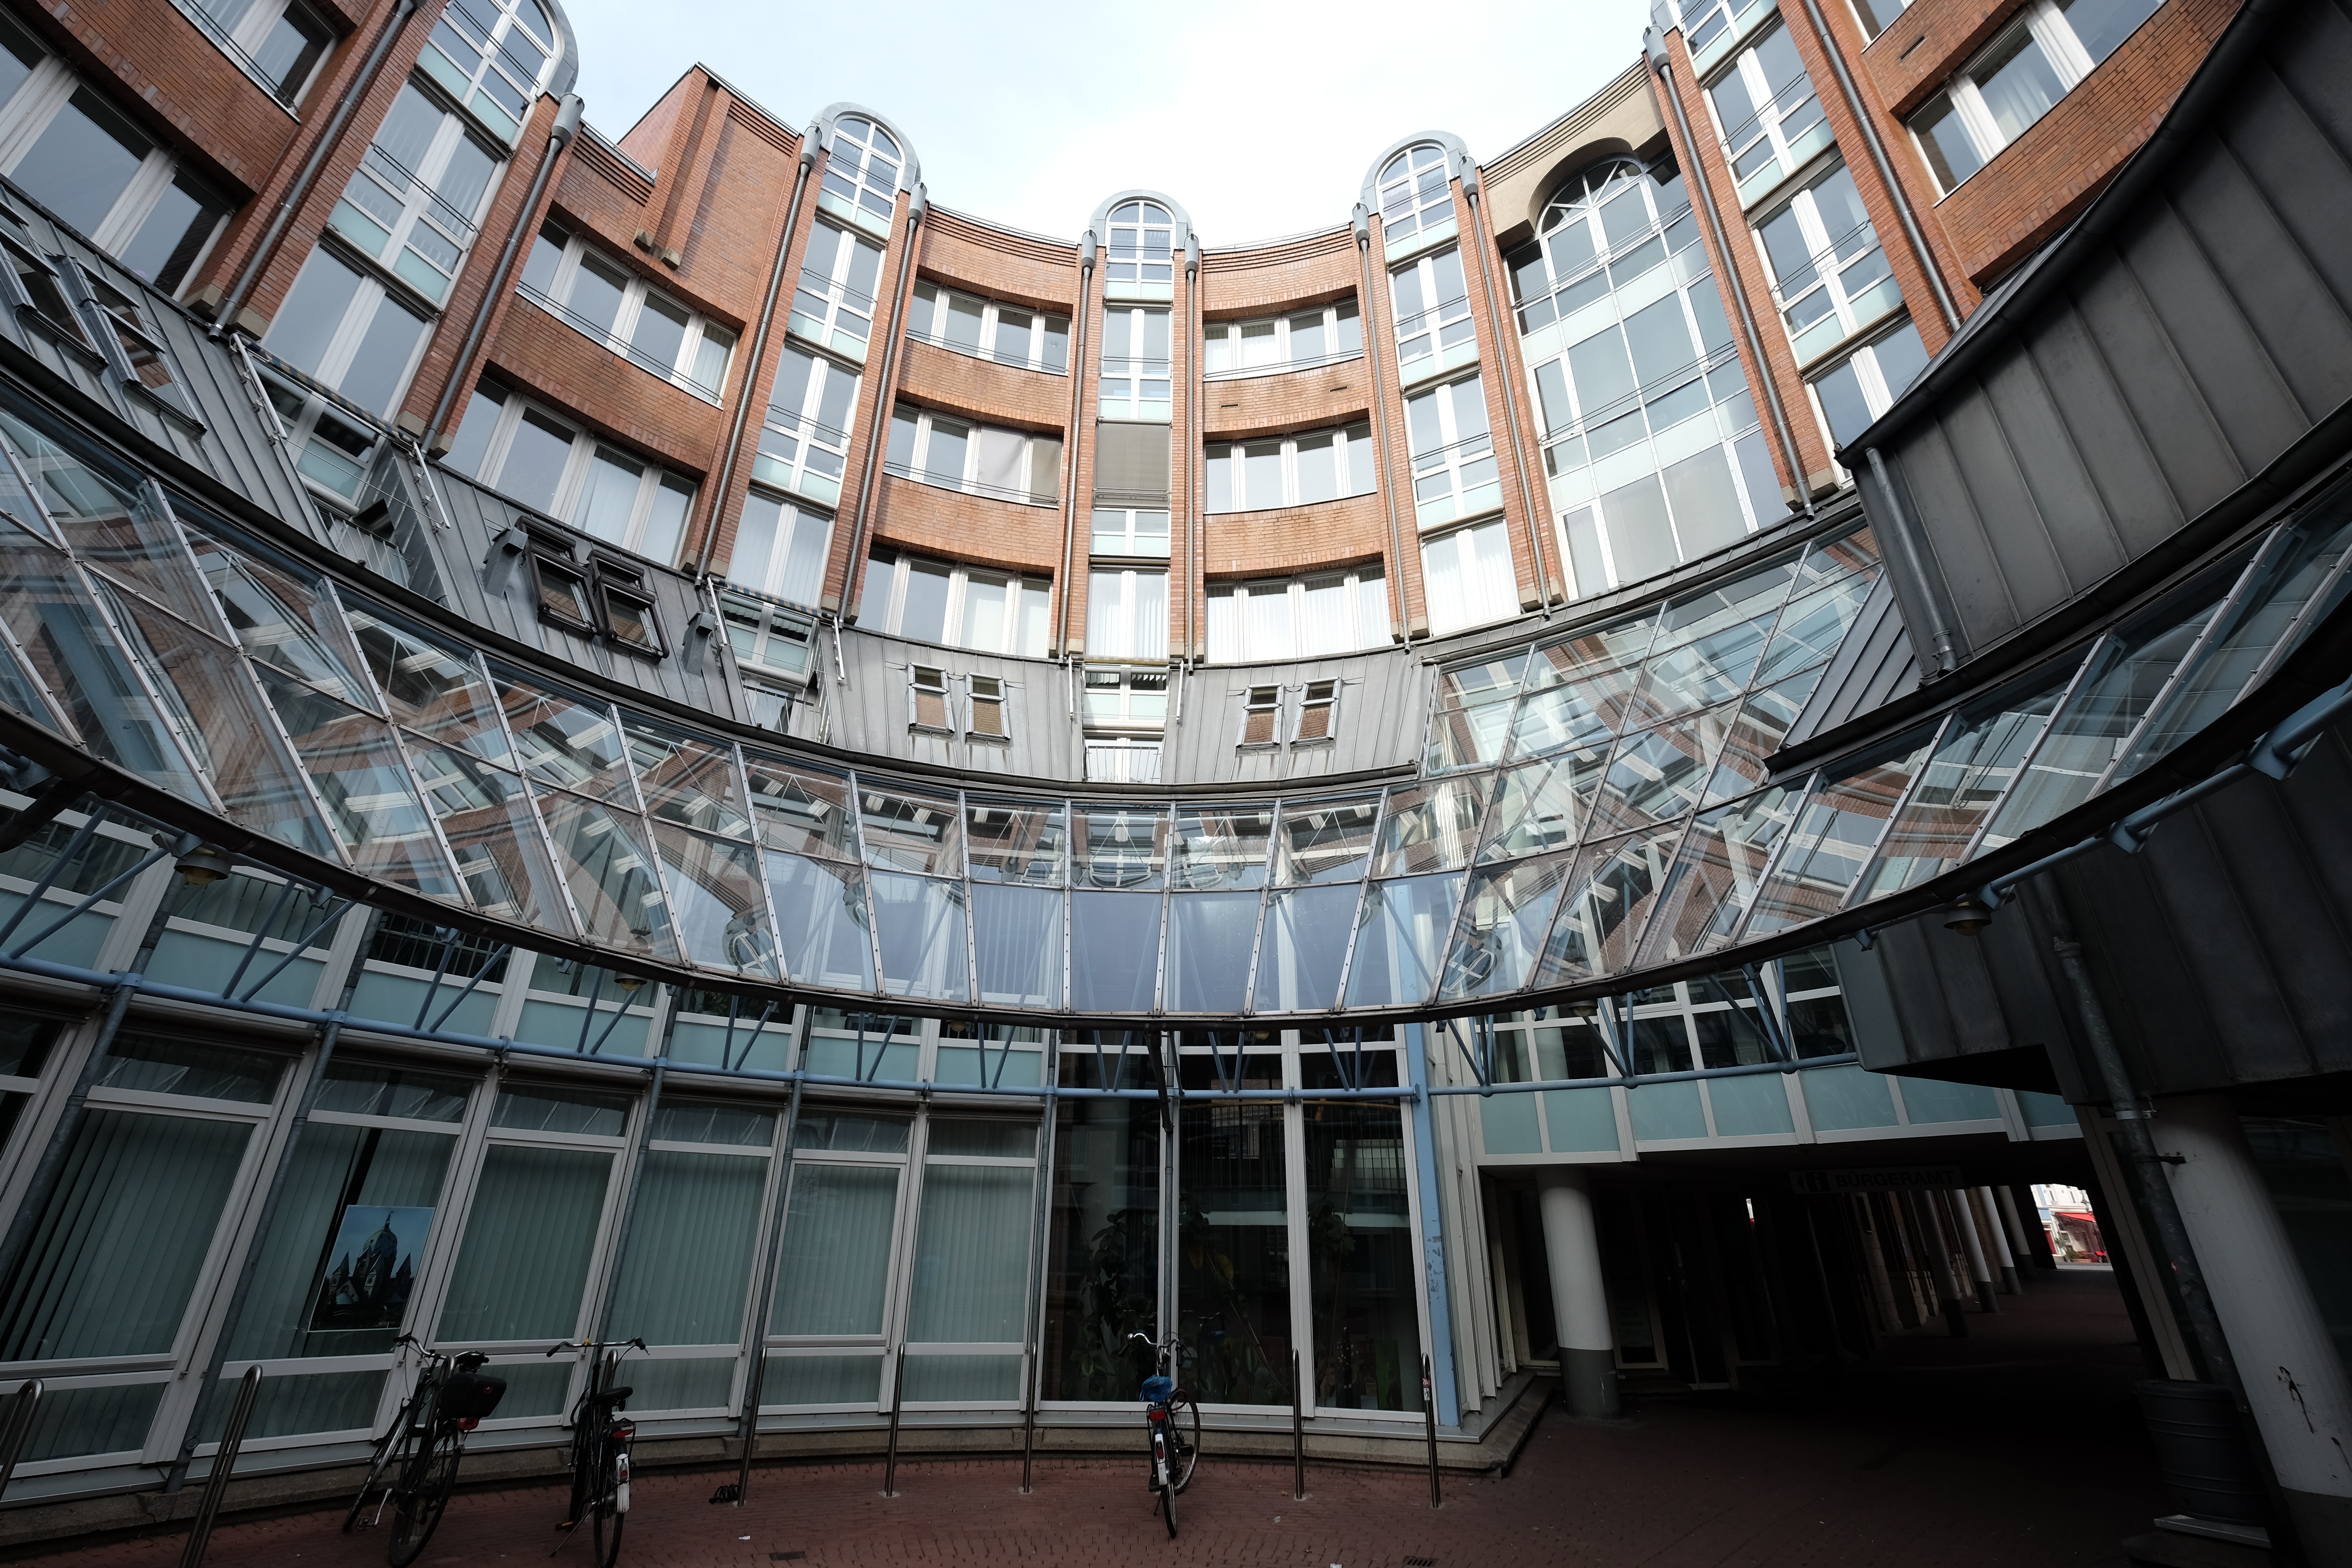
architecture, structure, auditorium, landmark, facade, stadium, theatre, arena, symmetry, dome, headquarters, town hall, convention center, neuss, sport venue